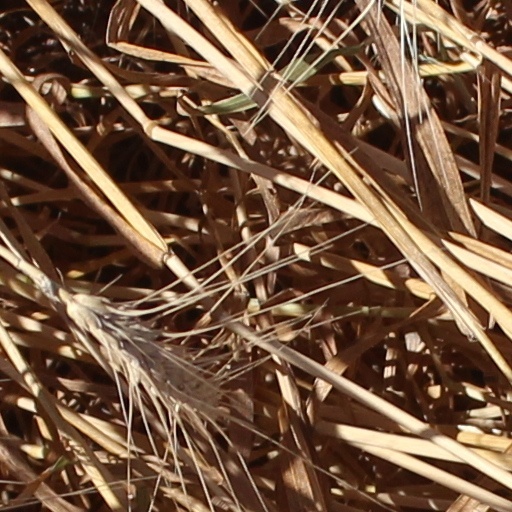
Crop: wheat